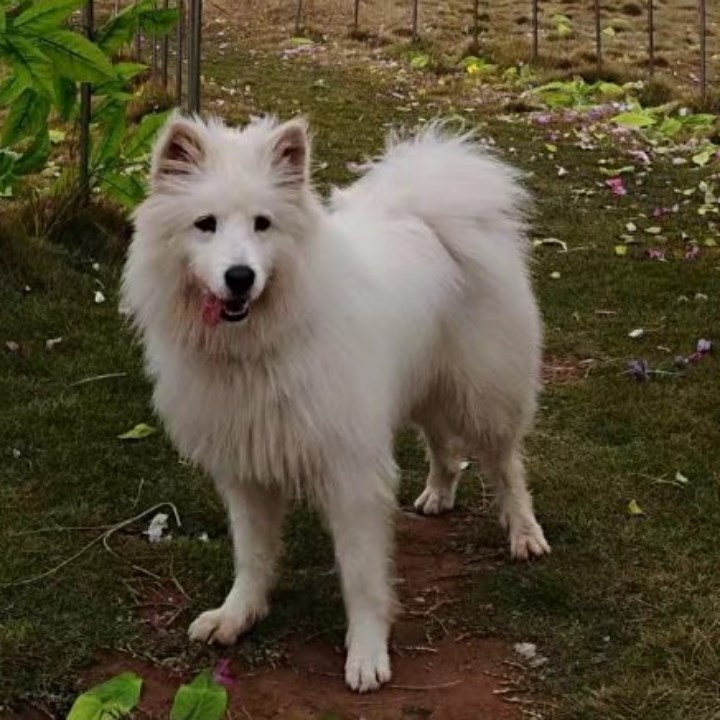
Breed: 2192-n000088-Samoyed